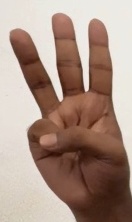
ASL sign: 6